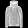
Label: Coat